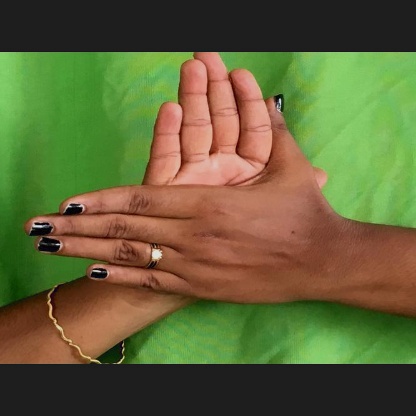
Mudra: Chakra